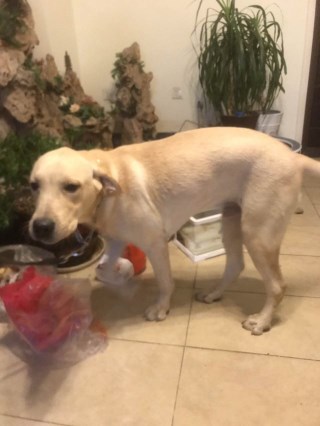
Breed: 3580-n000122-Labrador_retriever